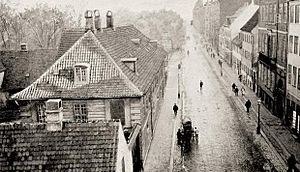
Esplanaden / Historie
Toldbodvej set fra Store Kongensgade i 1894 med den gamle garderhusarkaserne til venstre og den nye i anden bygning til højre.
Esplanaden er en gade i Indre By i København. Den går fra Store Kongensgade og langs sydsiden af fæstningsanlægget Kastellet og Churchillparken til Nordre Toldbod ved havnekanten og passerer Bornholmsgade, Grønningen, Bredgade og Amaliegade undervejs. Gaden udgør den nordvestlige grænse for kvarteret Frederiksstaden.